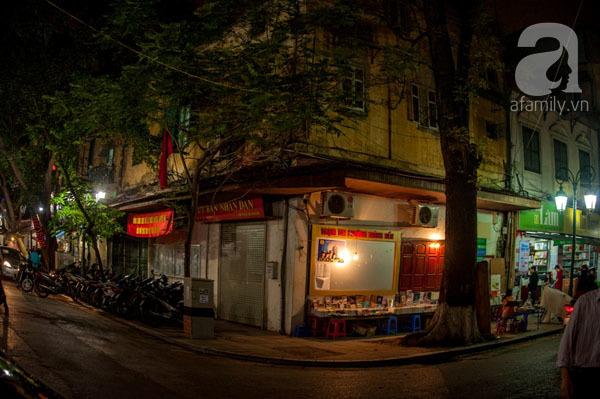
thời điểm bức hình được chụp là buổi đêm